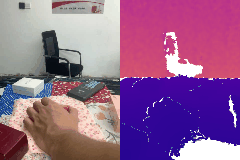
Label: tomato